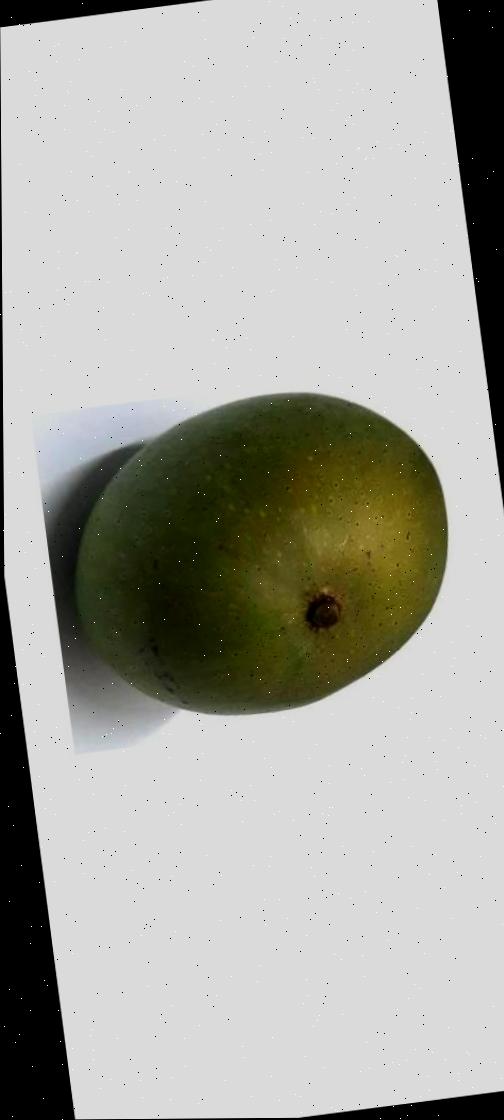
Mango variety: Ashshina Zhinuk